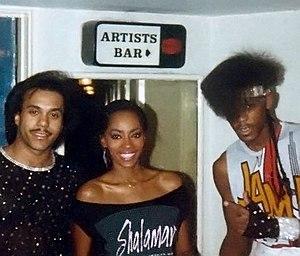
Shalamar est un groupe de musique disco-funk américain des années 1970 - 1980, originaire de Los Angeles.